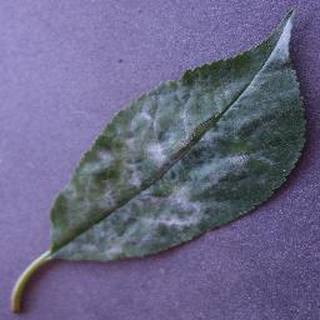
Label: cherry_powdery_mildew